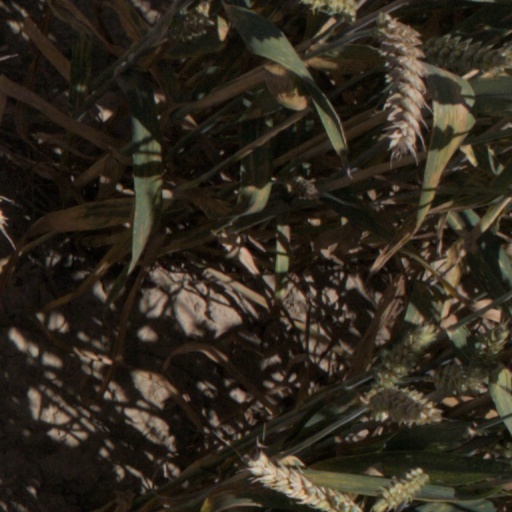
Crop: wheat